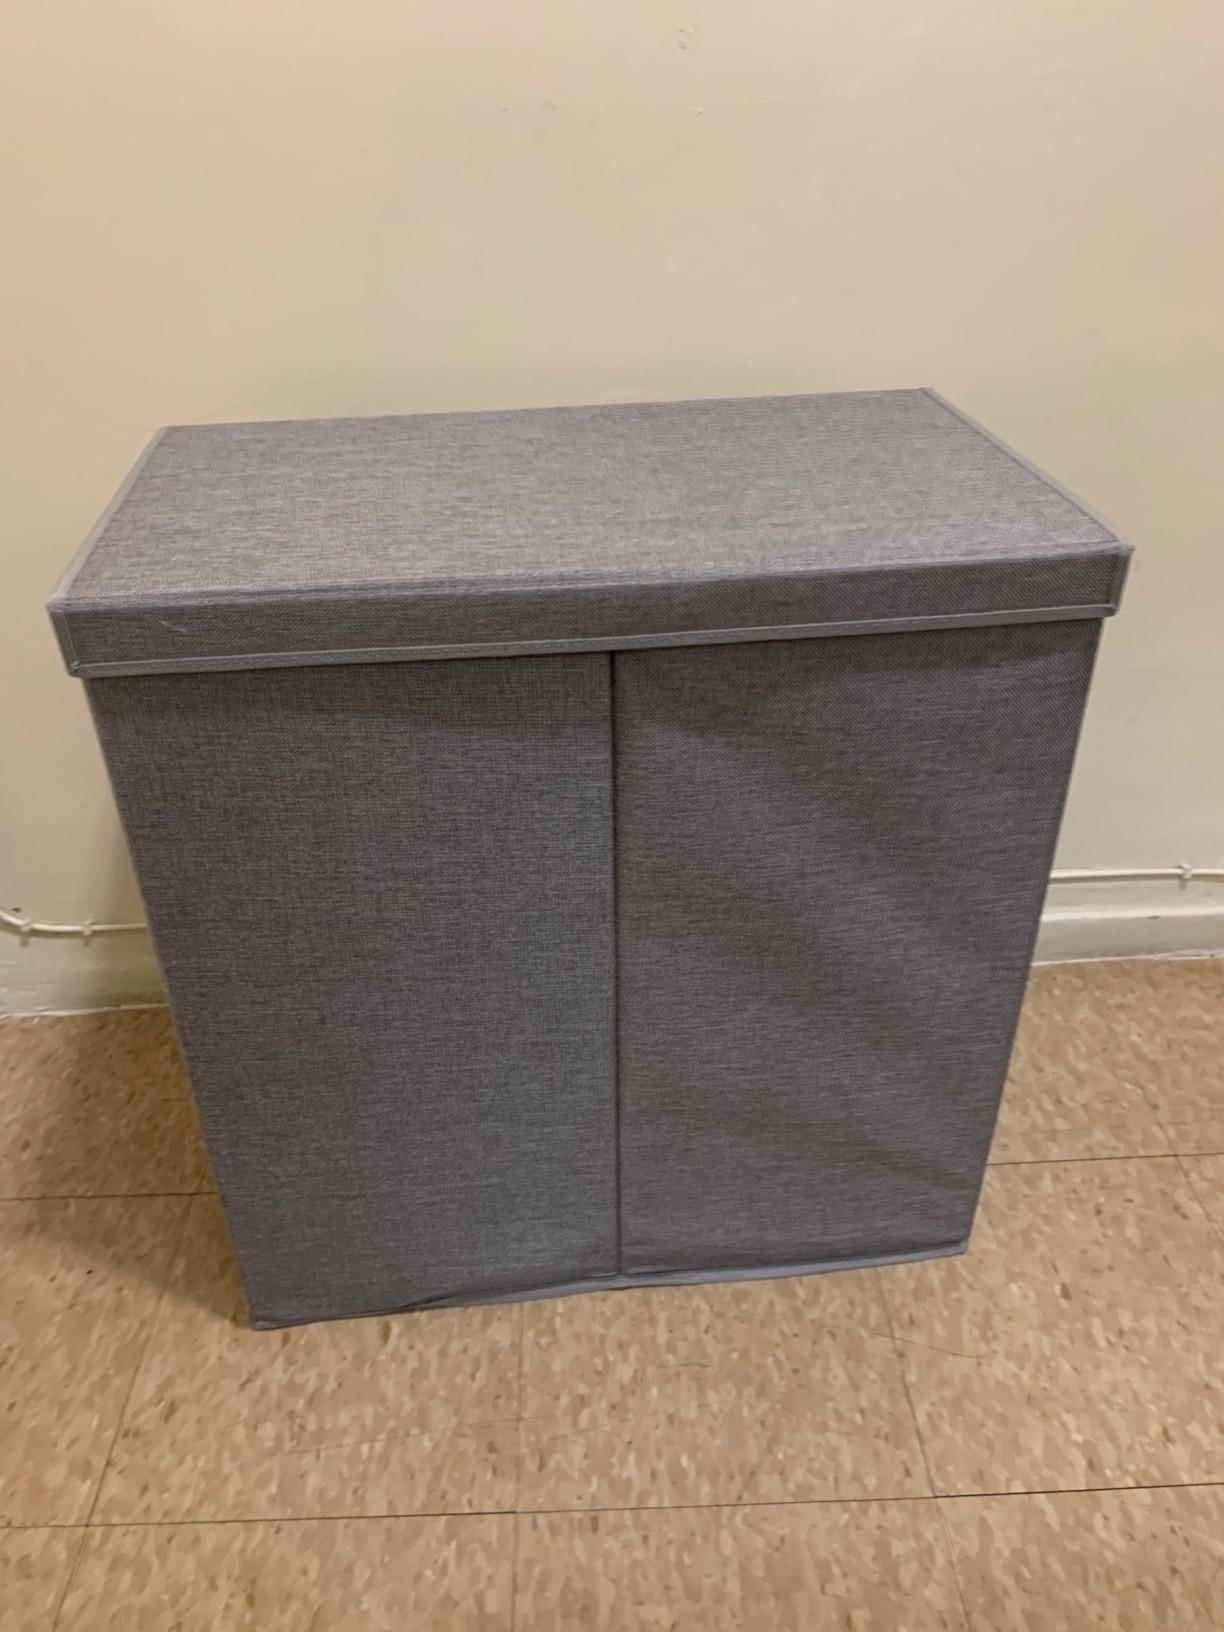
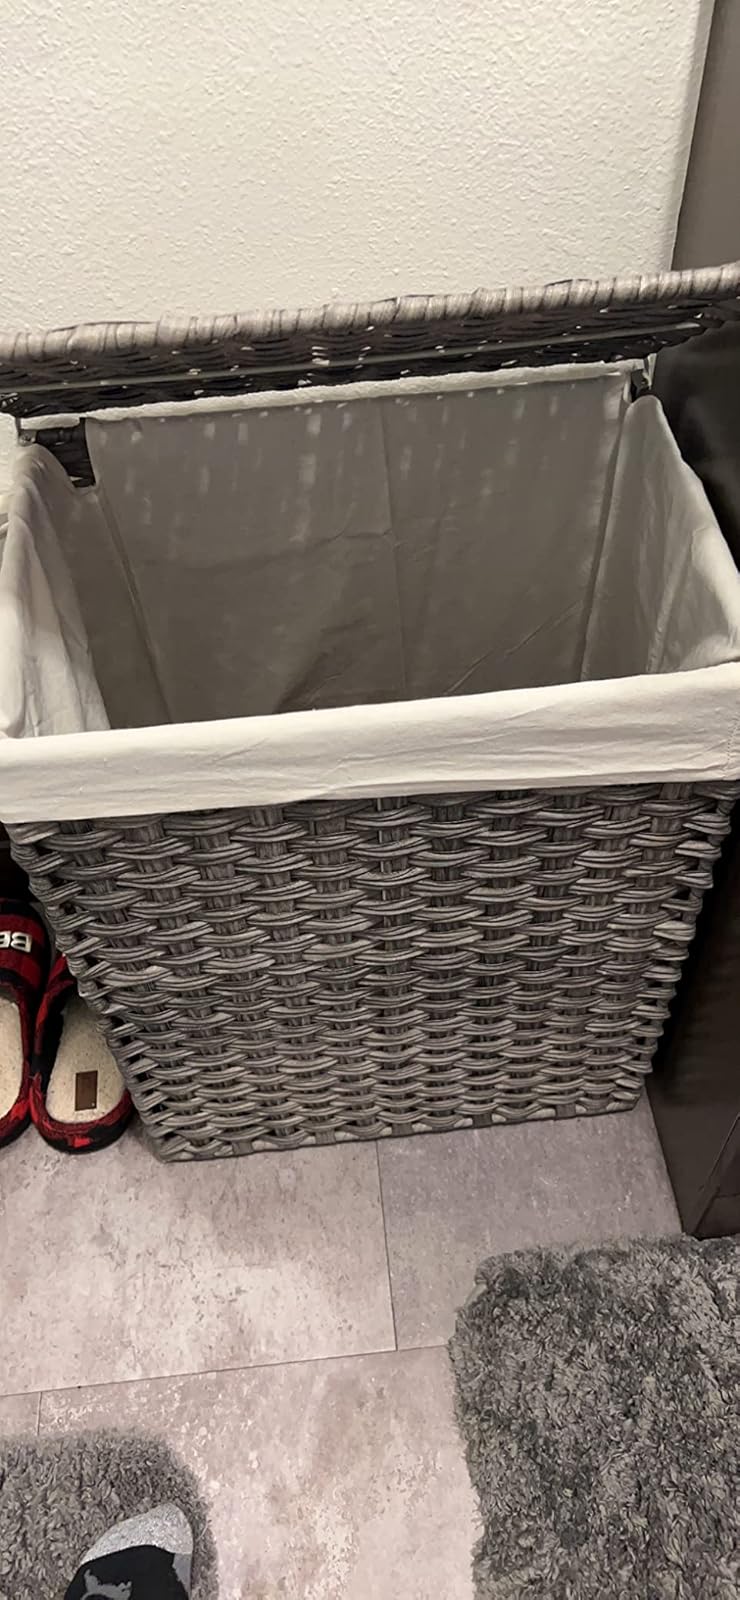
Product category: items_hamper
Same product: no